Fly tying

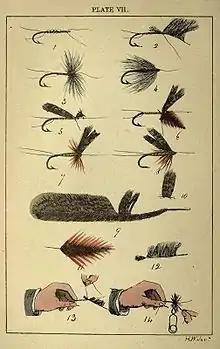
Early color plate showing fly tying steps (1860)

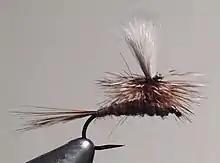
The Parachute Adams Dry Fly has a down eye and a parachute wing with hackle wound around the parachute.

The fly pattern is the recipe for any particularly named fly. In older literature, especially prior to the 20th century, fly patterns were referred to as "dressings". The pattern specifies the size range and type of hook to be used, materials including type, color and size, and in some cases specific instructions on the order of application of materials and how to achieve a particular effect or configuration. Fly patterns allow tyers to consistently reproduce any given fly over time. A Light Cahill dry fly produced by one tyer will look remarkably similar to the same fly produced by a completely different tyer if the pattern is followed with reasonable accuracy and with comparable materials. Patterns may also lay out alternatives for different materials and variations.